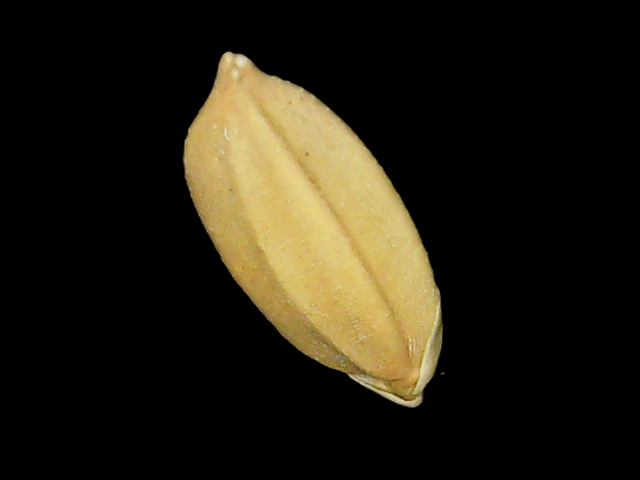
Rice variety: Binadhan08